Ornithoptera aesacus

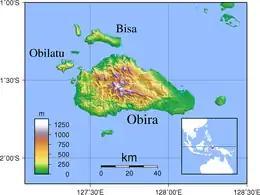
The Obi Islands. "Ornithoptera aesacus" is known to occur only on Obira

The Obi Island birdwing is endemic to the Island of Obira in Indonesia. It inhabits tropical rainforest. Due to extensive logging on the Island the conservation of the species is a concern, and has been classified as 'Vulnerable' by the IUCN Twenty years ago it was the rarest birdwing species in the world. It remains threatened, but is commercially bred.